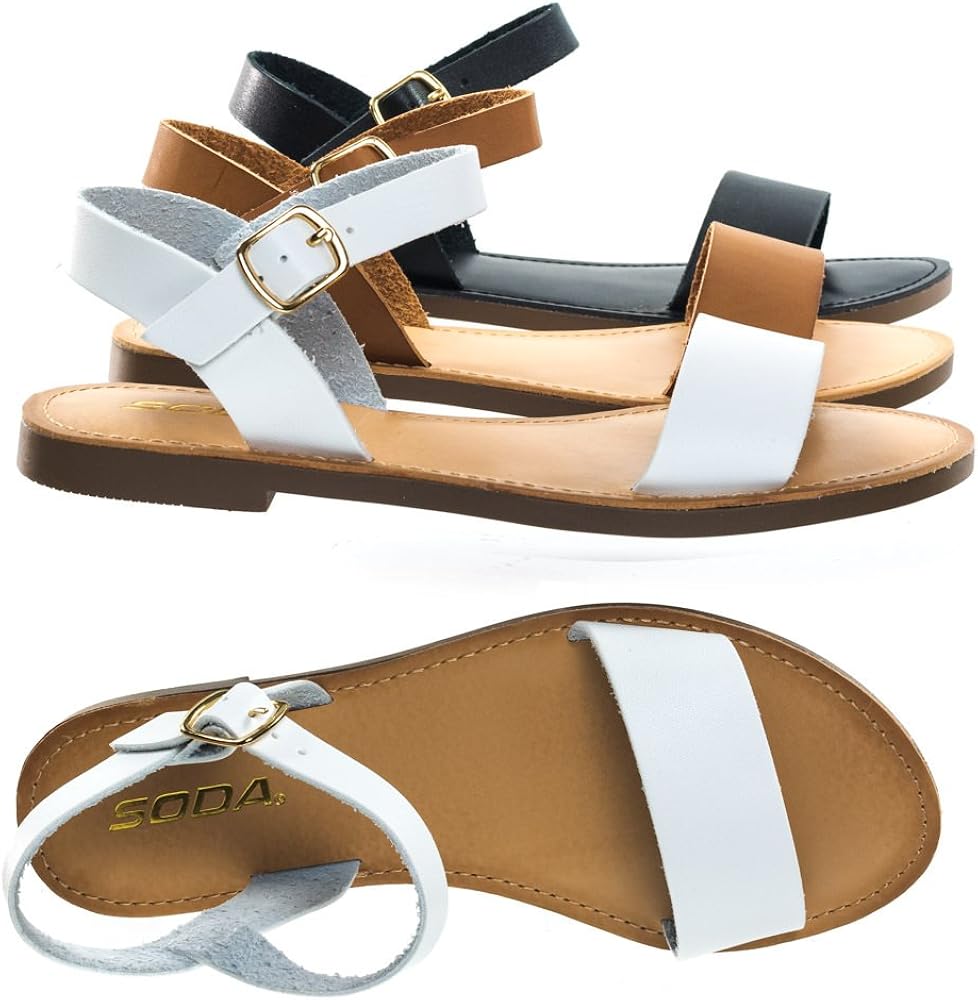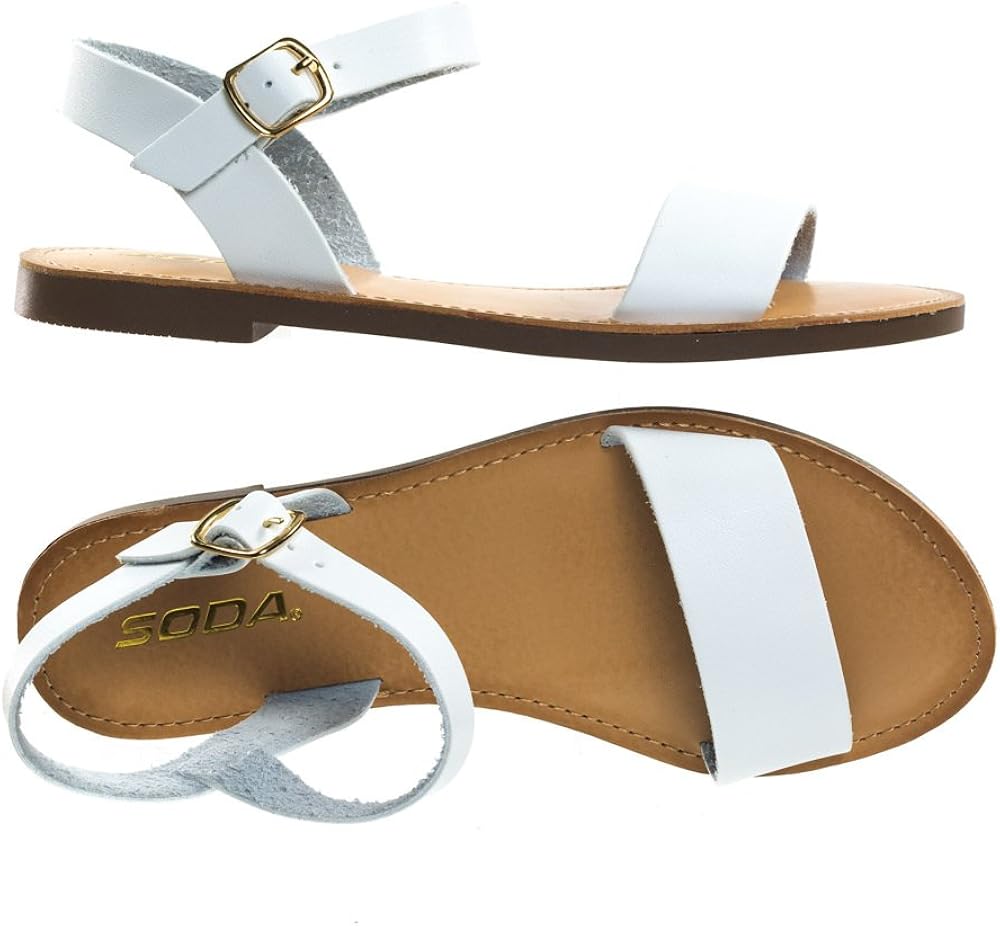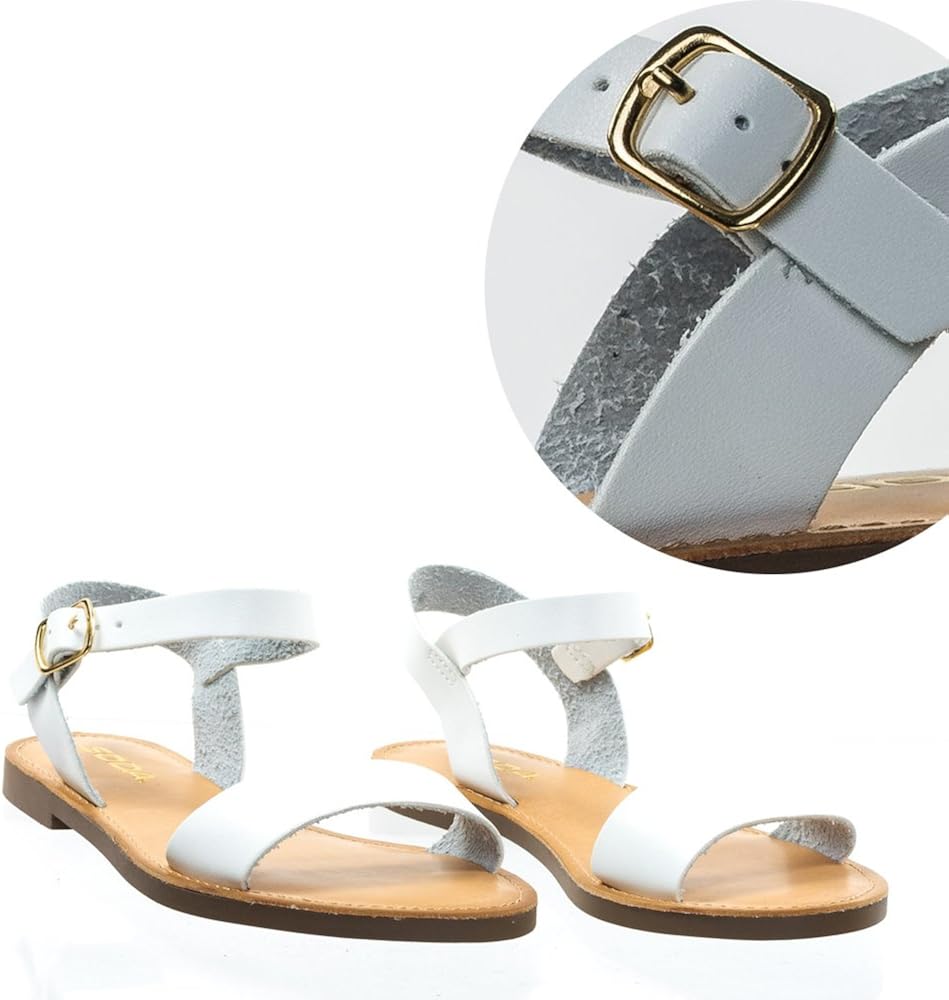
Bonnibel Open Toe Flat Sandal w Adjustable Ankle Strap
Category: AMAZON FASHION
Product Detail : Take a casual stroll along the beach or boardwalk with these comfortable flat sandal featuring a double adjustable ankle and a single foot strap. These sandal comes with a moderate thickness outsole with cushion. These sandals do not come with boxes.These all season shoes are perfectly comfortable and casual, suitable for everyday use such as going to school, shopping at the mall, walking down the beach, quick trip to the grocery stores, hanging out with friends, casual Fridays at work and more.Benefits : Simple open toe construction is perfect for a easy day out when you want to dress cute and still feel comfortable.Color Available: Black, Tan, Beige, White, Natural Python, Mauve Pink, Orange, Light GoldAll Synthetic Material - Measurement - Heel Type:0, Heel Height:0.5, Platform Height :.25", Shaft Height: , Shaft Circumference: Occasion: CasualShoe Type: StrappyShoe Style: StrappyInner Lining: syntheticHeel Height In Inches - 0.5Heel Style - 0Toe Style - open-toePlatform Height In Inches - .25"Shaft Height In Inches - Circumference Opening - Strap Type - ankle-strapSole - manmadeAll Man Made Material unless otherwise stated. Computer/Phone/Table monitors might show color differently because of its quality or calibration, we suggest you look at the photo in at least 3 monitors if you need exact color match of your shoes.
Features: 100% Synthetic | Imported | Synthetic | manmade sole | Platform measures approximately .25" | Product Detail : Take a casual stroll along the beach or boardwalk with these comfortable flat sandal featuring a double adjustable ankle and a single foot strap. These sandal comes with a moderate thickness outsole with cushion. These sandals do not come with boxes. | These all season shoes are perfectly comfortable and casual, suitable for everyday use such as going to school, shopping at the mall, walking down the beach, quick trip to the grocery stores, hanging out with friends, casual Fridays at work and more. | Benefits : Simple open toe construction is perfect for a easy day out when you want to dress cute and still feel comfortable. | Color Available: Black, Tan, Beige, White, Natural Python, Mauve Pink, Orange, Light Gold | All Synthetic Material - Measurement - Heel Type:0, Heel Height:0.5, Platform Height :.25", Shaft Height: , Shaft Circumference: